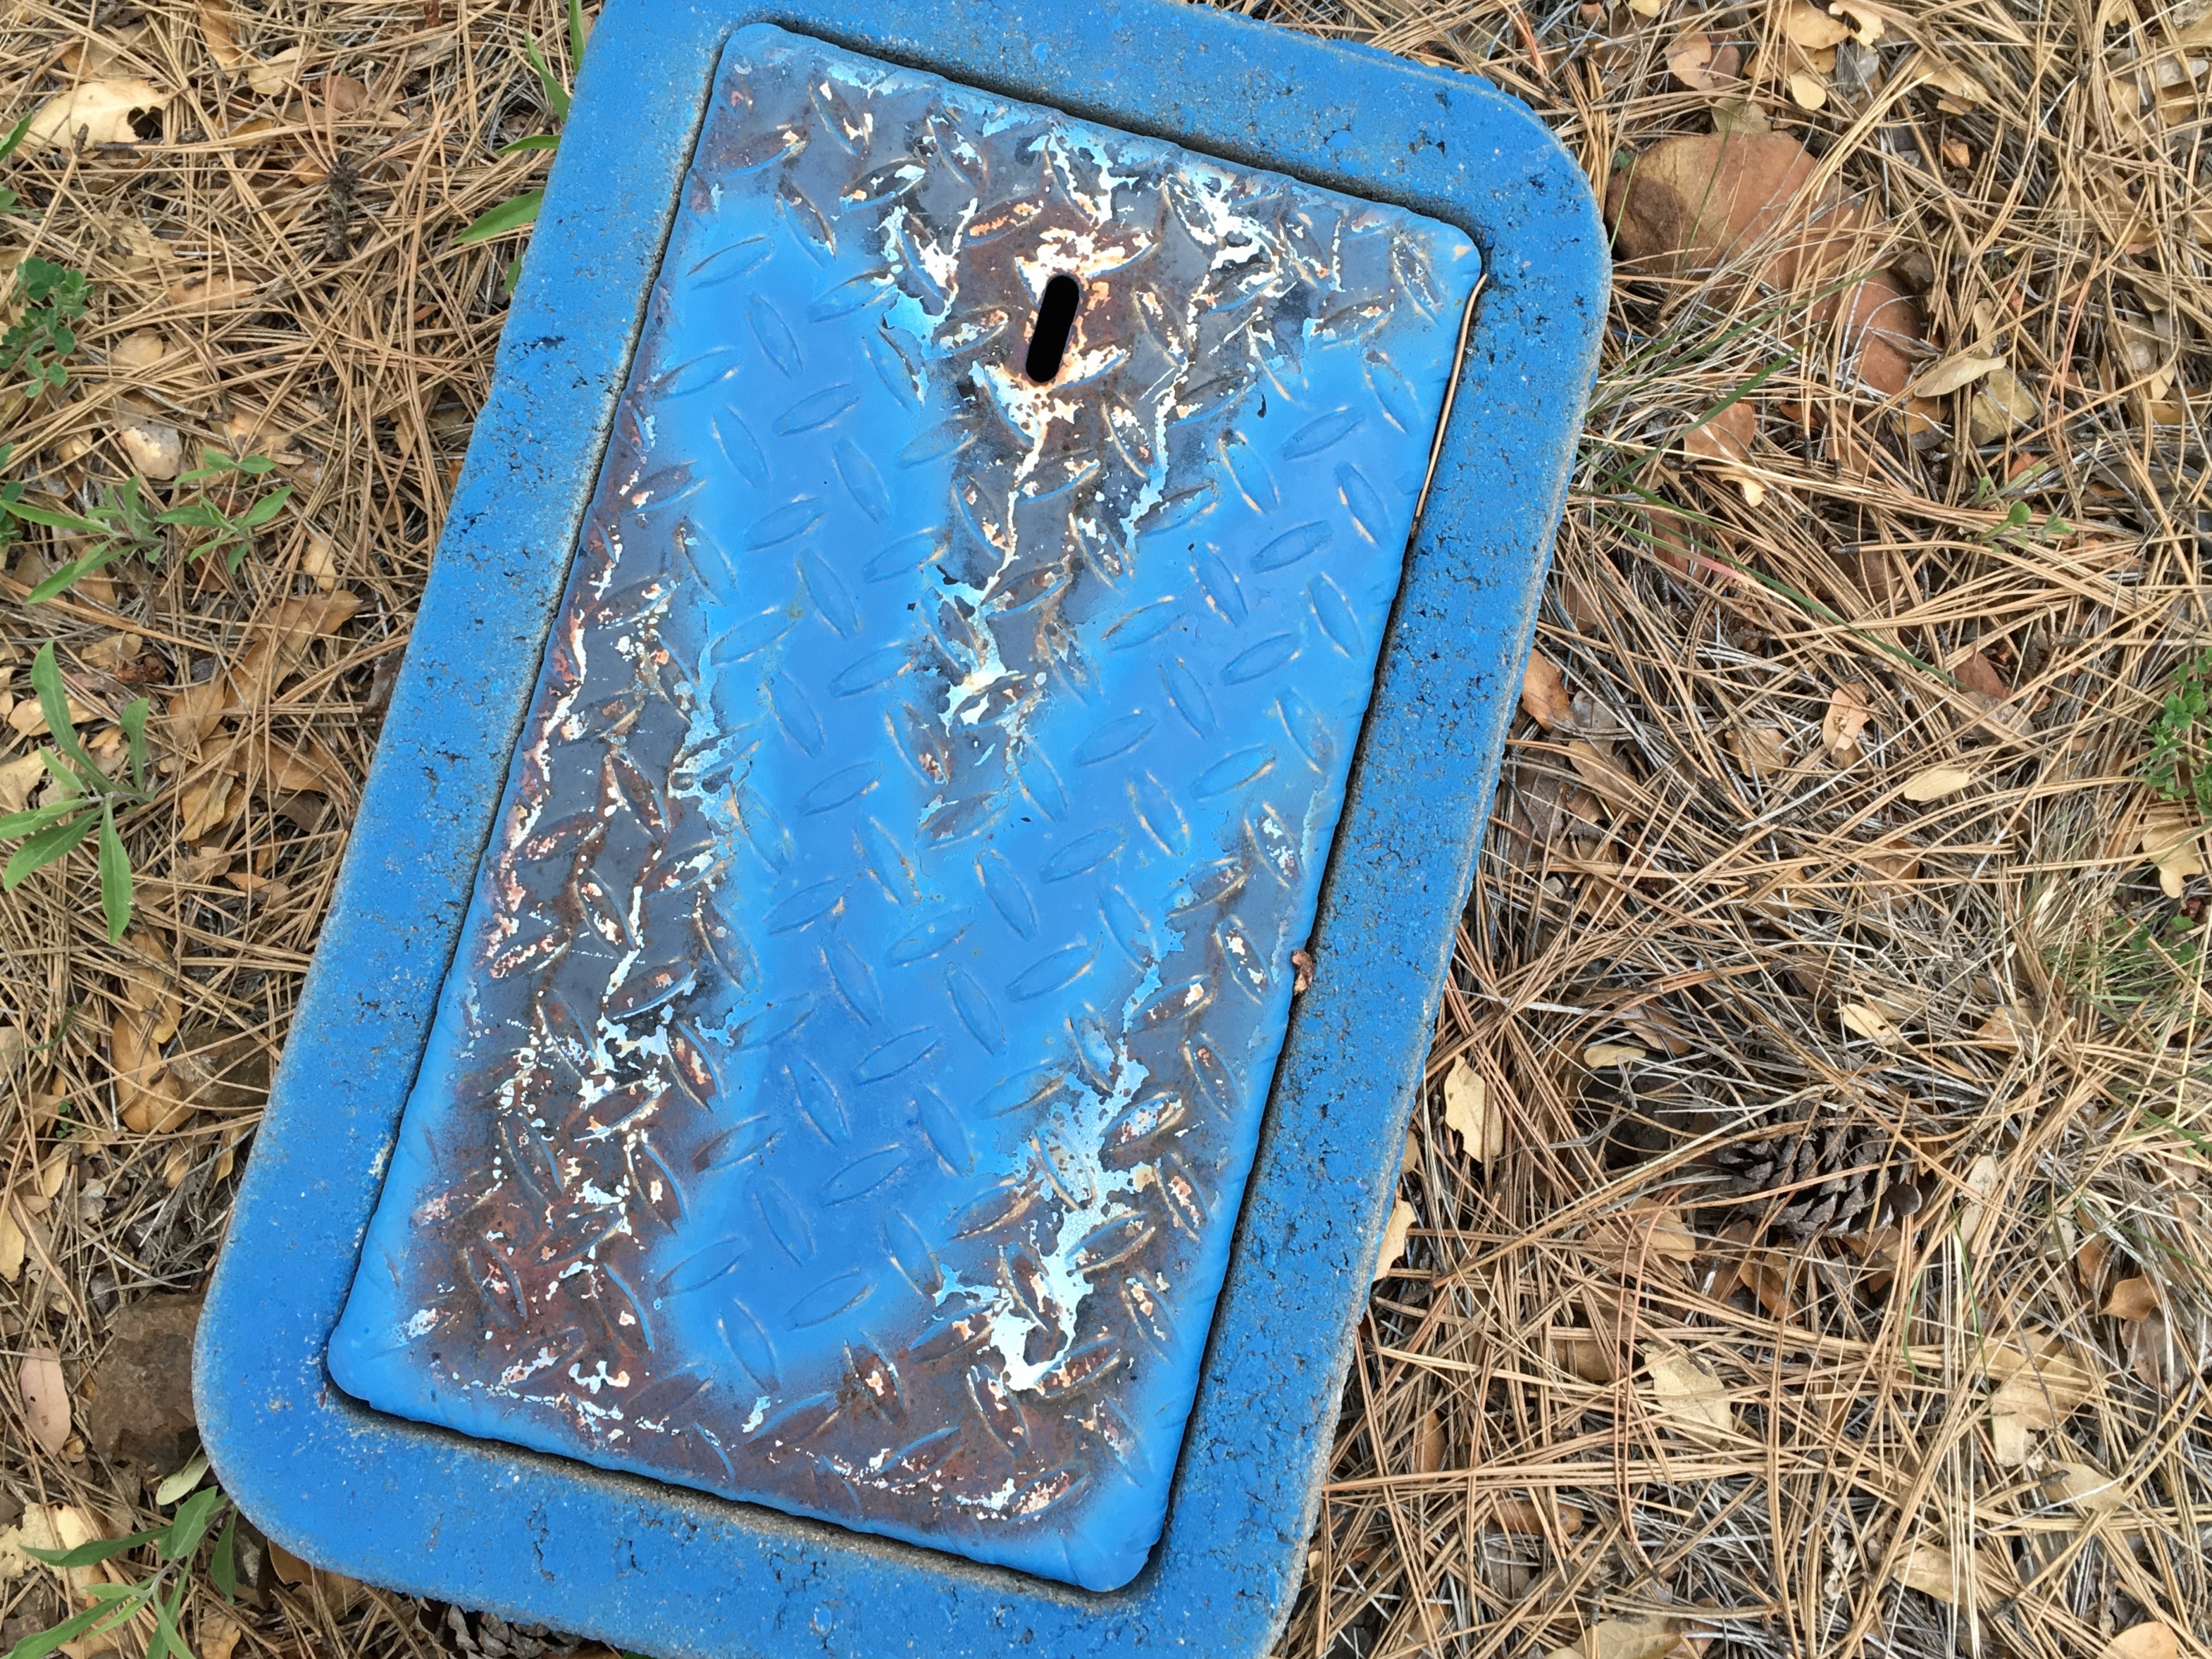
leaf, blue, litter